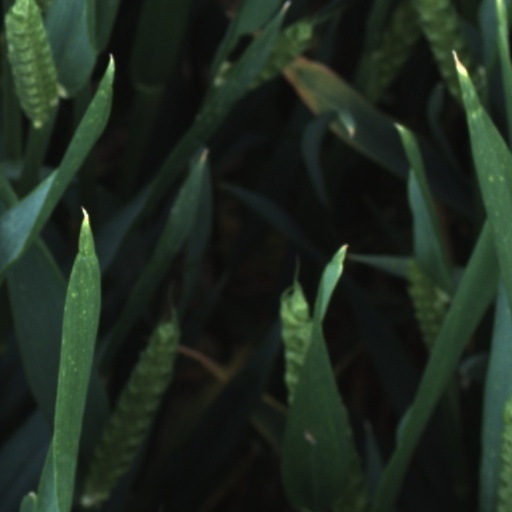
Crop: wheat